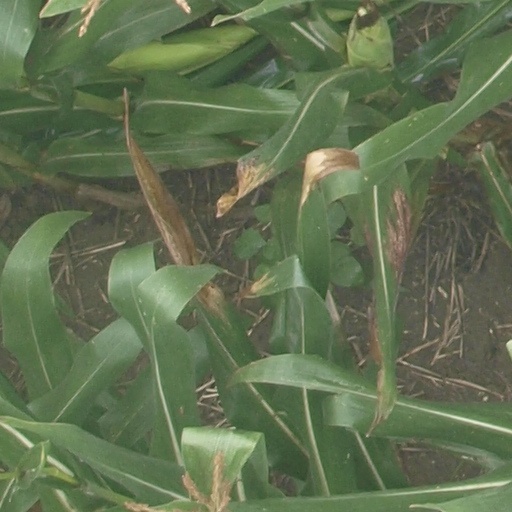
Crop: maize; corn